Granger, Iowa

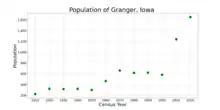
The population of Granger, Iowa from US census data

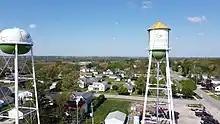
water towers

As of the census of 2020, there were 1,654 people, 594 households, and 454 families residing in the city. The population density was 991.5 inhabitants per square mile (382.8/km). There were 649 housing units at an average density of 389.1 per square mile (150.2/km). The racial makeup of the city was 94.0% White, 0.2% Black or African American, 0.3% Native American, 0.6% Asian, 0.0% Pacific Islander, 1.0% from other races and 3.8% from two or more races. Hispanic or Latino persons of any race comprised 3.6% of the population.